President of Russia

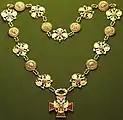
Chain of office

The first insignia that is issued is the chain of office with an emblem. The central emblem is the red cross of the Order "For Merit to the Fatherland", with arms in equal size, charged with the Russian coat of arms. On the reverse of the cross, the words "Benefit, Honor and Glory" appear in the form of a circle. A golden wreath is used to connect the cross with the rest of the chain. There are 17 "links" in the emblem, with nine consisting of the Russian coat of arms. The other eight consist of a rosette, also bearing the motto "Benefit, Honor and Glory." At the inauguration of Vladimir Putin, the emblem was placed on a red pillow, positioned on the left side of the podium. According to the Presidential website, the emblem is placed inside the Kremlin and is used only on certain occasions.